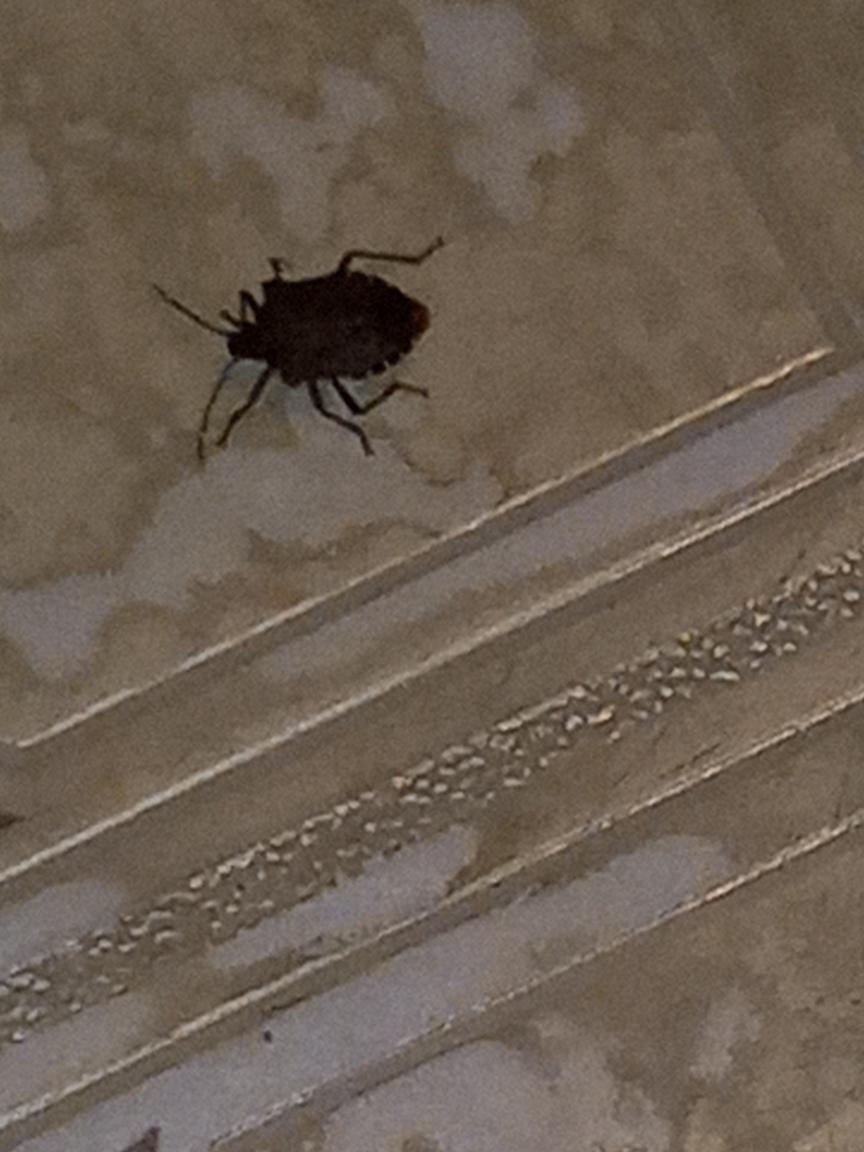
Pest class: stink_bug